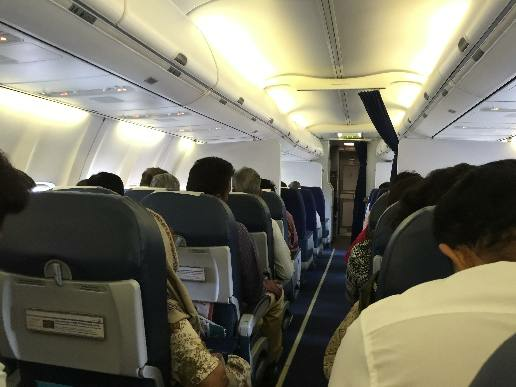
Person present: Yes